Davide Caparini

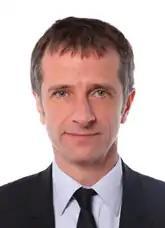
Davide Carlo Caparini

Born in Brescia on 3 March 1967, son of Teresina Gasparotti and Bruno Caparini, lives in Vezza d'Oglio where he studied until high school. He graduated as mechanical technician at Technical Institute of Sondrio, where he got in touch with the movement Lega Lombarda for the first time in 1985.